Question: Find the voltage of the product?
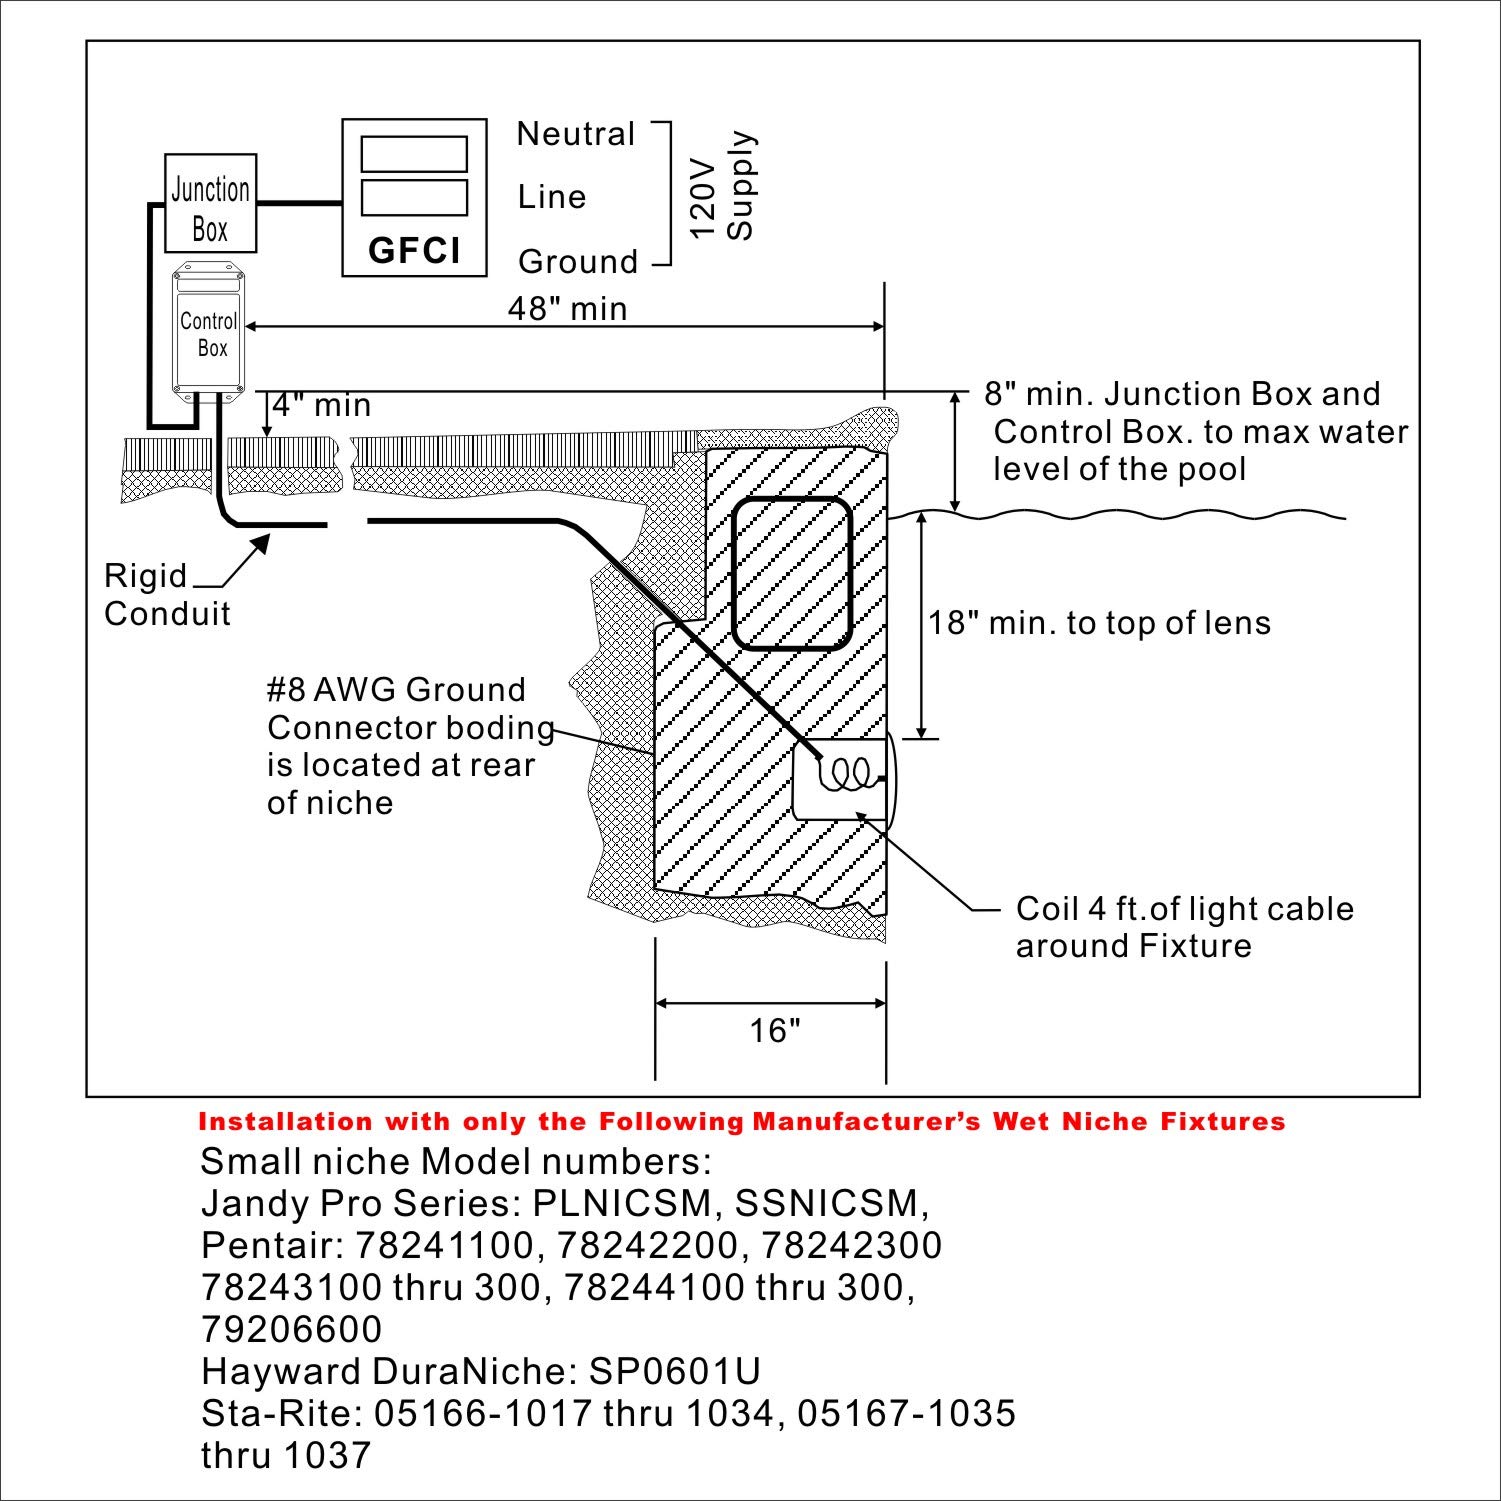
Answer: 120.0 volt